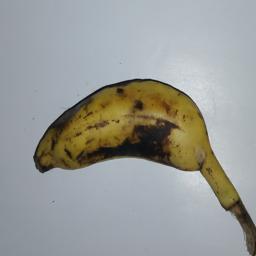
Banana variety: Champa Kola